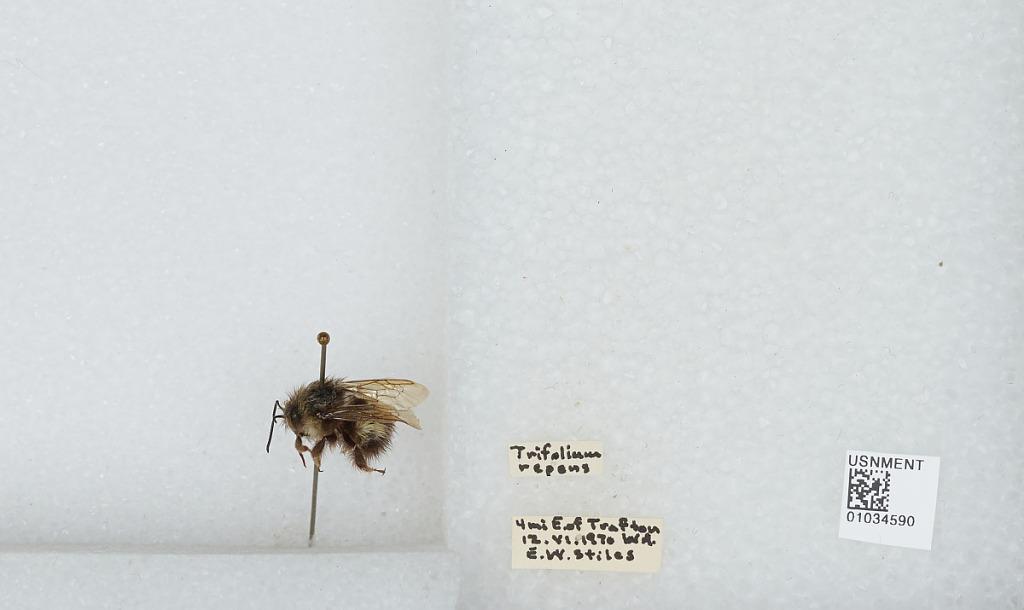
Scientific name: Bombus (Pyrobombus) sitkensis Nylander
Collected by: E. Stiles
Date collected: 1970-6-12
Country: United States
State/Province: Washington
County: Snohomish
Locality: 4 miles East of Trafton
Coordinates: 48.2711, -122.003